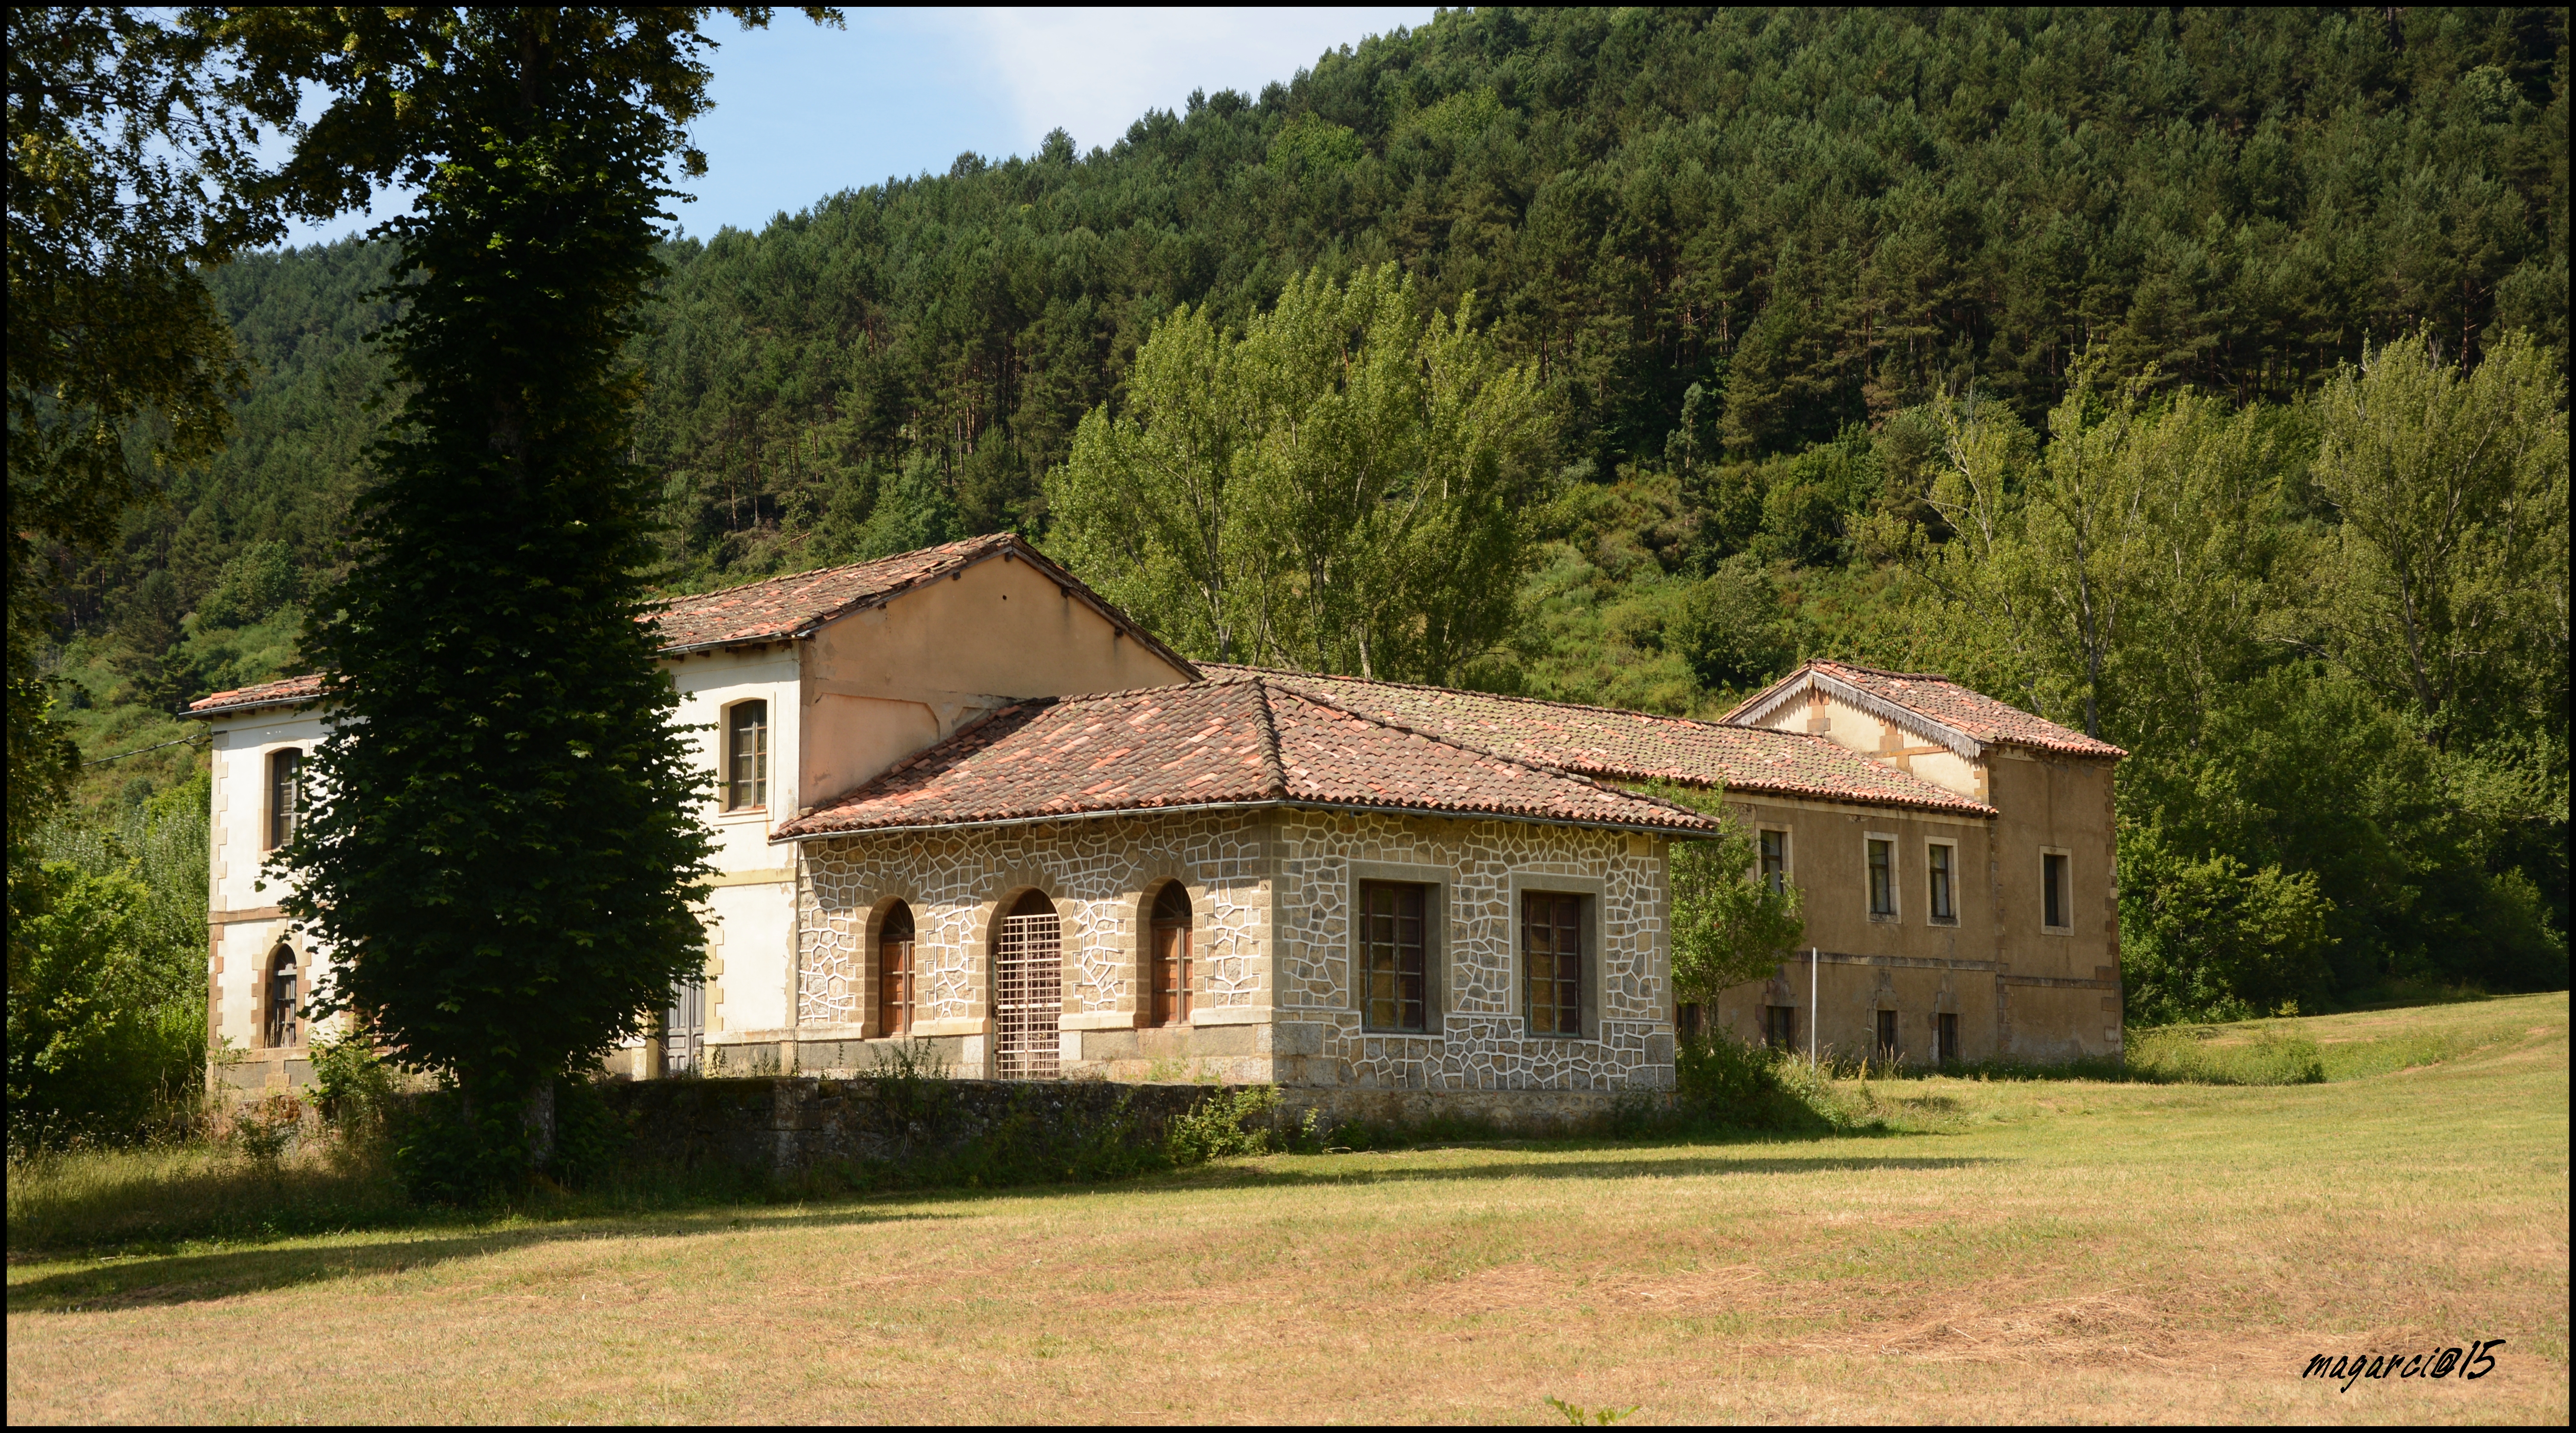
farm, villa, mansion, house, building, barn, home, cottage, property, farmhouse, verano2015, estate, log cabin, manor house, real estate, rural area, residential area